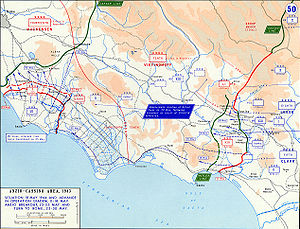
Operation Shingle / Dødvande, planlægning af Operation Diadem
Det allierede udbrud fra Anzio og fremrykningen fra Gustavlinjen i maj 1944
Det allierede udbrud fra Anzio og fremrykningen fra Gustavlinjen i maj 1944.
Operation Shingle, under Felttoget i Italien under 2. verdenskrig, var en allieret amfibielandgang mod aksemagternes styrker i området omkring Anzio og Nettuno i Italien. Operationen blev ledet af generalmajor John P. Lucas og havde til formål at falde de tyske styrker ved Gustav-linjen i ryggen og muliggøre et angreb på Rom. Det efterfølgende slag kaldes i reglen for slaget ved Anzio.